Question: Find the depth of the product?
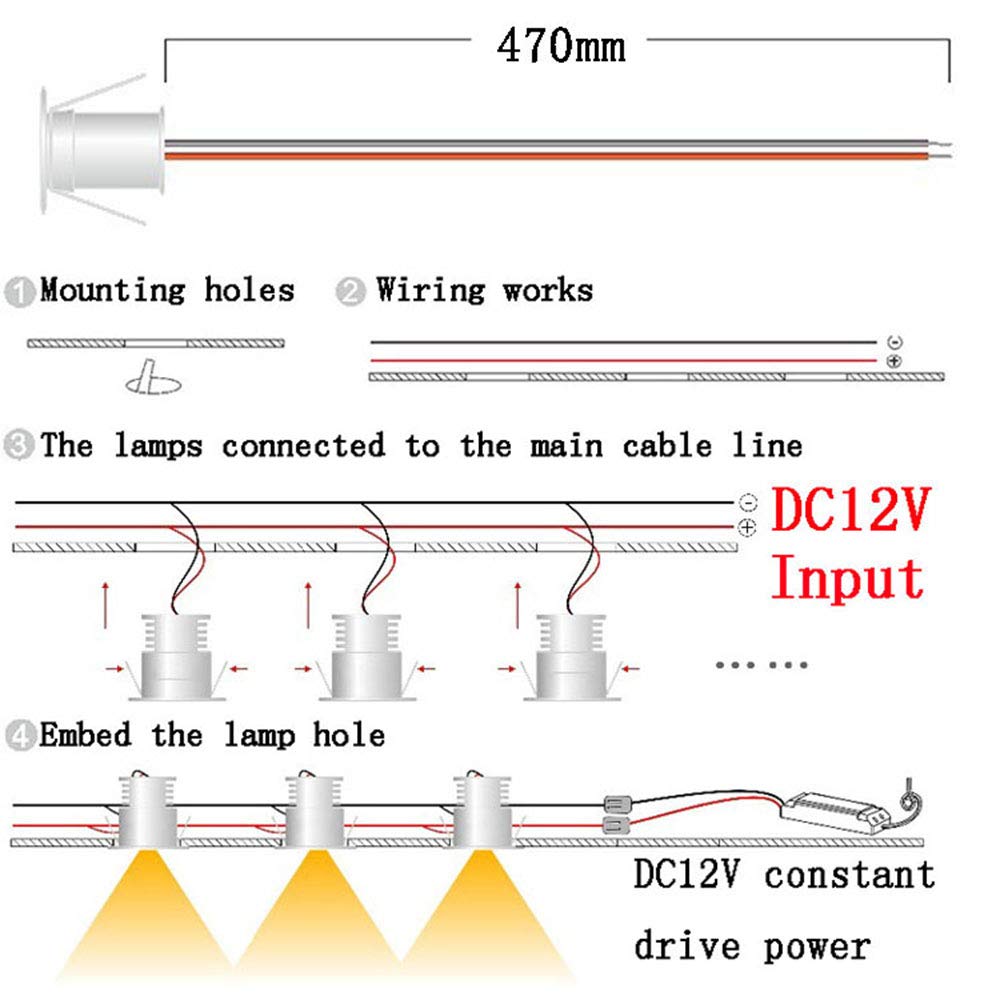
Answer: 470.0 millimetre